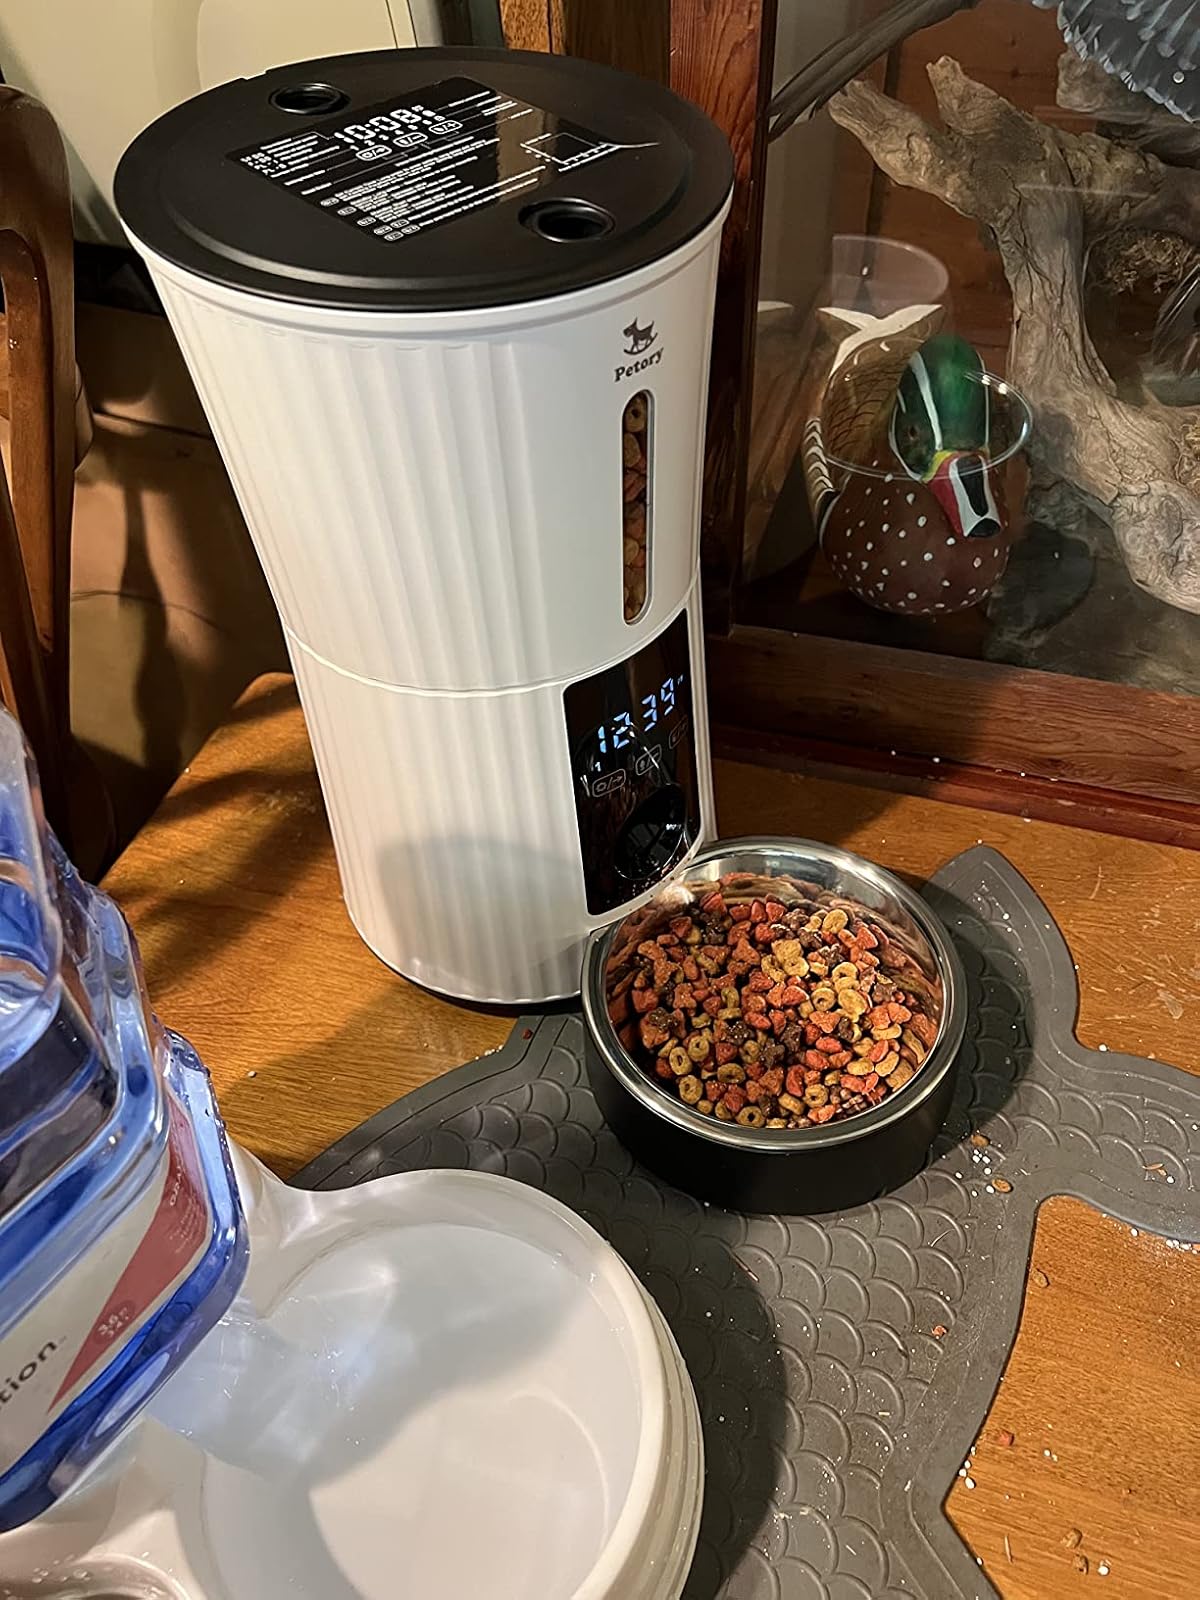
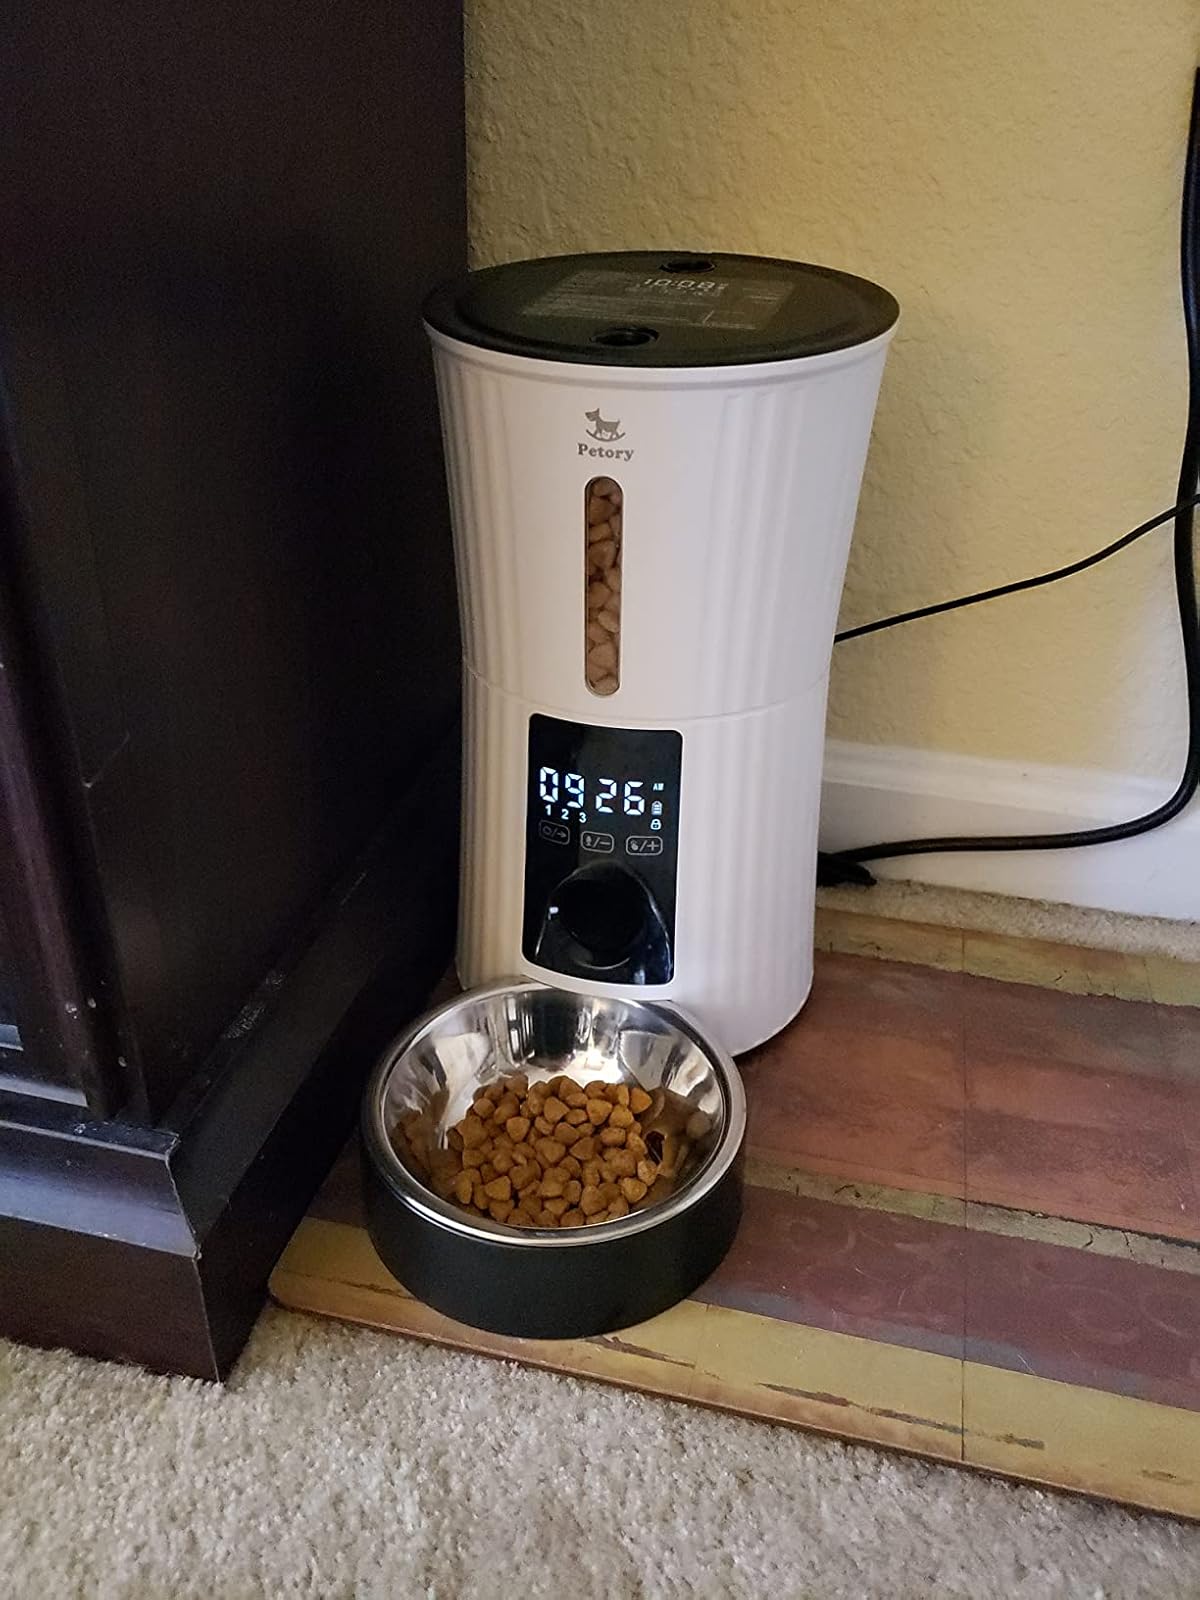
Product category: items_feeder
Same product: yes